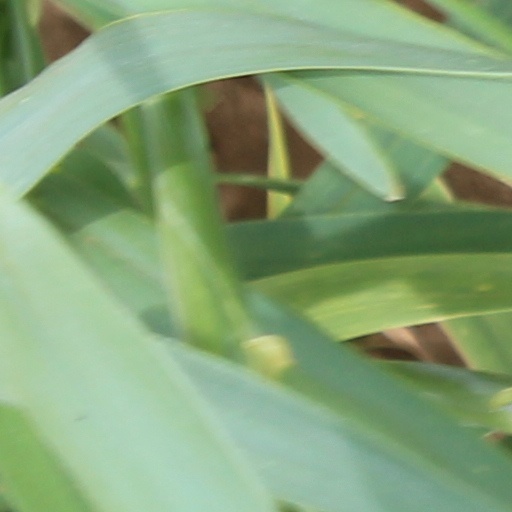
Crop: wheat